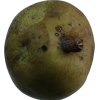
Label: pear